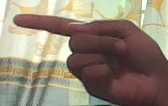
ASL sign: G